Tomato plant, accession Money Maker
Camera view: bottom (45 deg); turntable rotation: 60 degrees
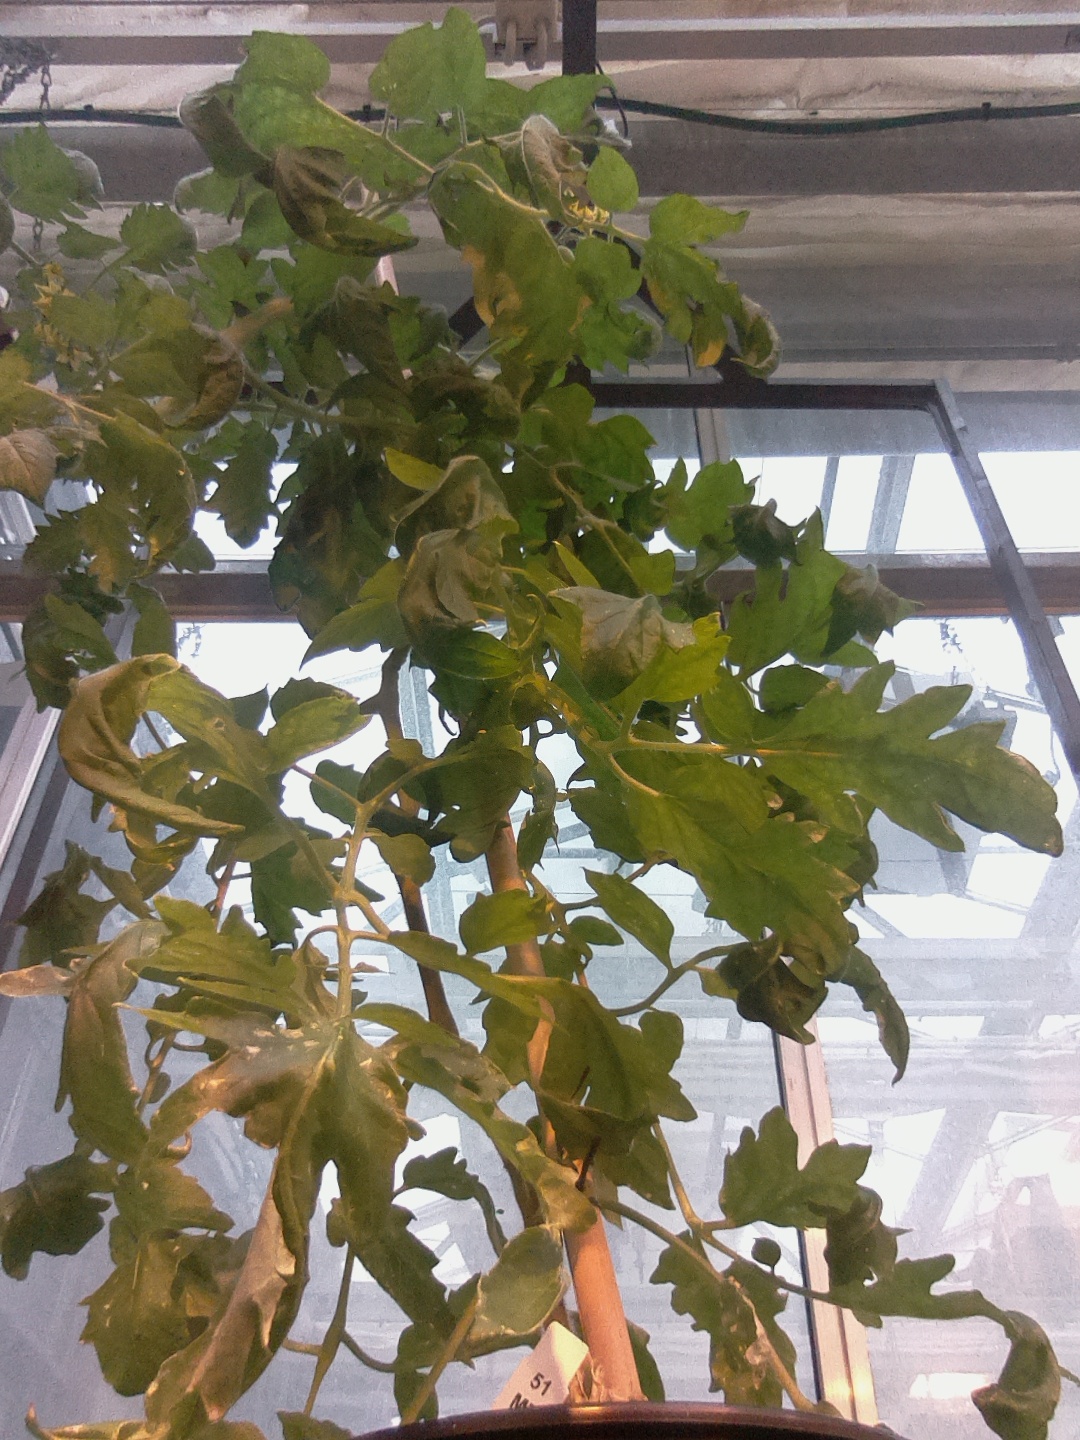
BBCH growth stage 71: 10%-20% of final fruit size